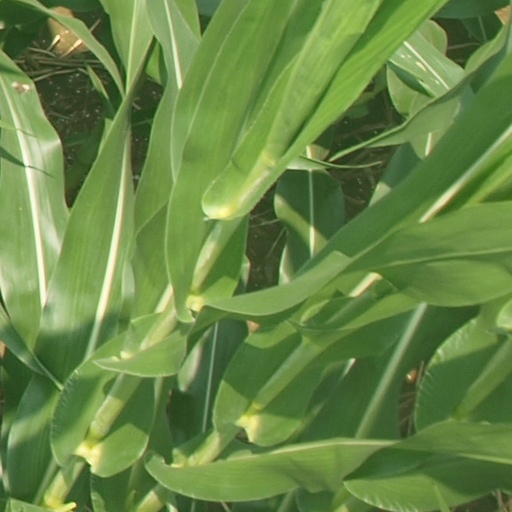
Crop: maize; corn